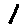
Label: 1